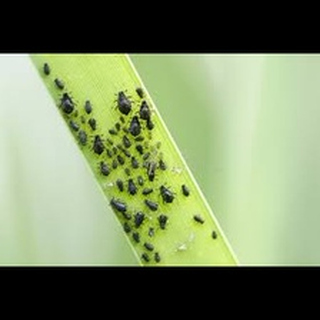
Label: wheat_aphid